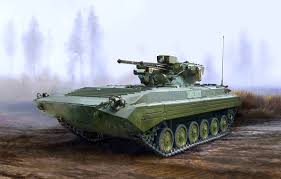
Label: BMP-1